Ade Capone

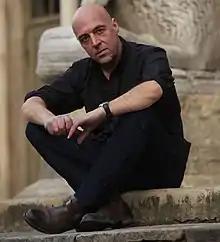
Ade Capone in 2013

Ade Capone (26 December 1958, in Piacenza – 4 February 2015, in Salsomaggiore Terme), was an Italian comic book writer. He is perhaps best known for having written many stories for the comic book "Zagor" and as the creator of the comic book "Lazarus Ledd".